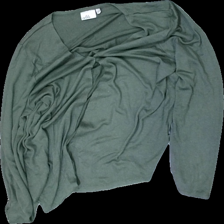
View: front
Type: Cardigan
Category: Ladies
Brand: Isolde
Colors: Green
Material: 57% cotton, 43% polyester
Cut: Regular
Size: L
Season: All
Stains: Major
Price range: <50
Recommended usage: Export